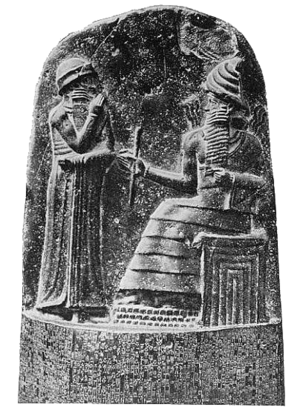
Partie supérieure de la stèle du code d'Hammourabi